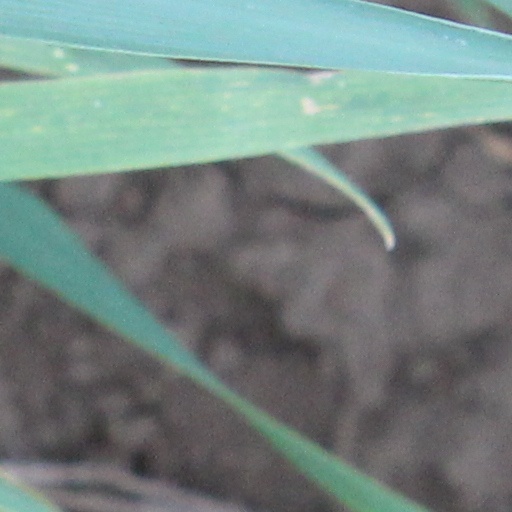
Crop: wheat